A403 road

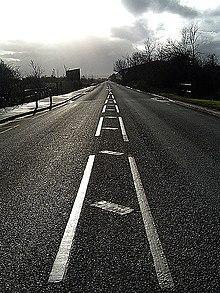
A403 at Avonmouth

The road is running through South Gloucestershire and the City of Bristol. Between the M4 at Aust and Pilning it replaced the B4055 on a realigned route. Between Pilning and Chittening it followed a new route beside the ICI Severnside plant, and from Chittening to Avonmouth it followed the route of an existing unclassified road, St Andrews Road. At Avonmouth it connects with the A4, leading to the Portway. The road disrupted local communities, with Pilning being split in two sections. It runs near the proposed Avonmouth and Severnside Enterprise Area, planned for expansion by Bristol City Council. When completed, the road will have a junction with the M49 motorway (Junction 1) reducing the amount of heavy traffic passing through local communities.